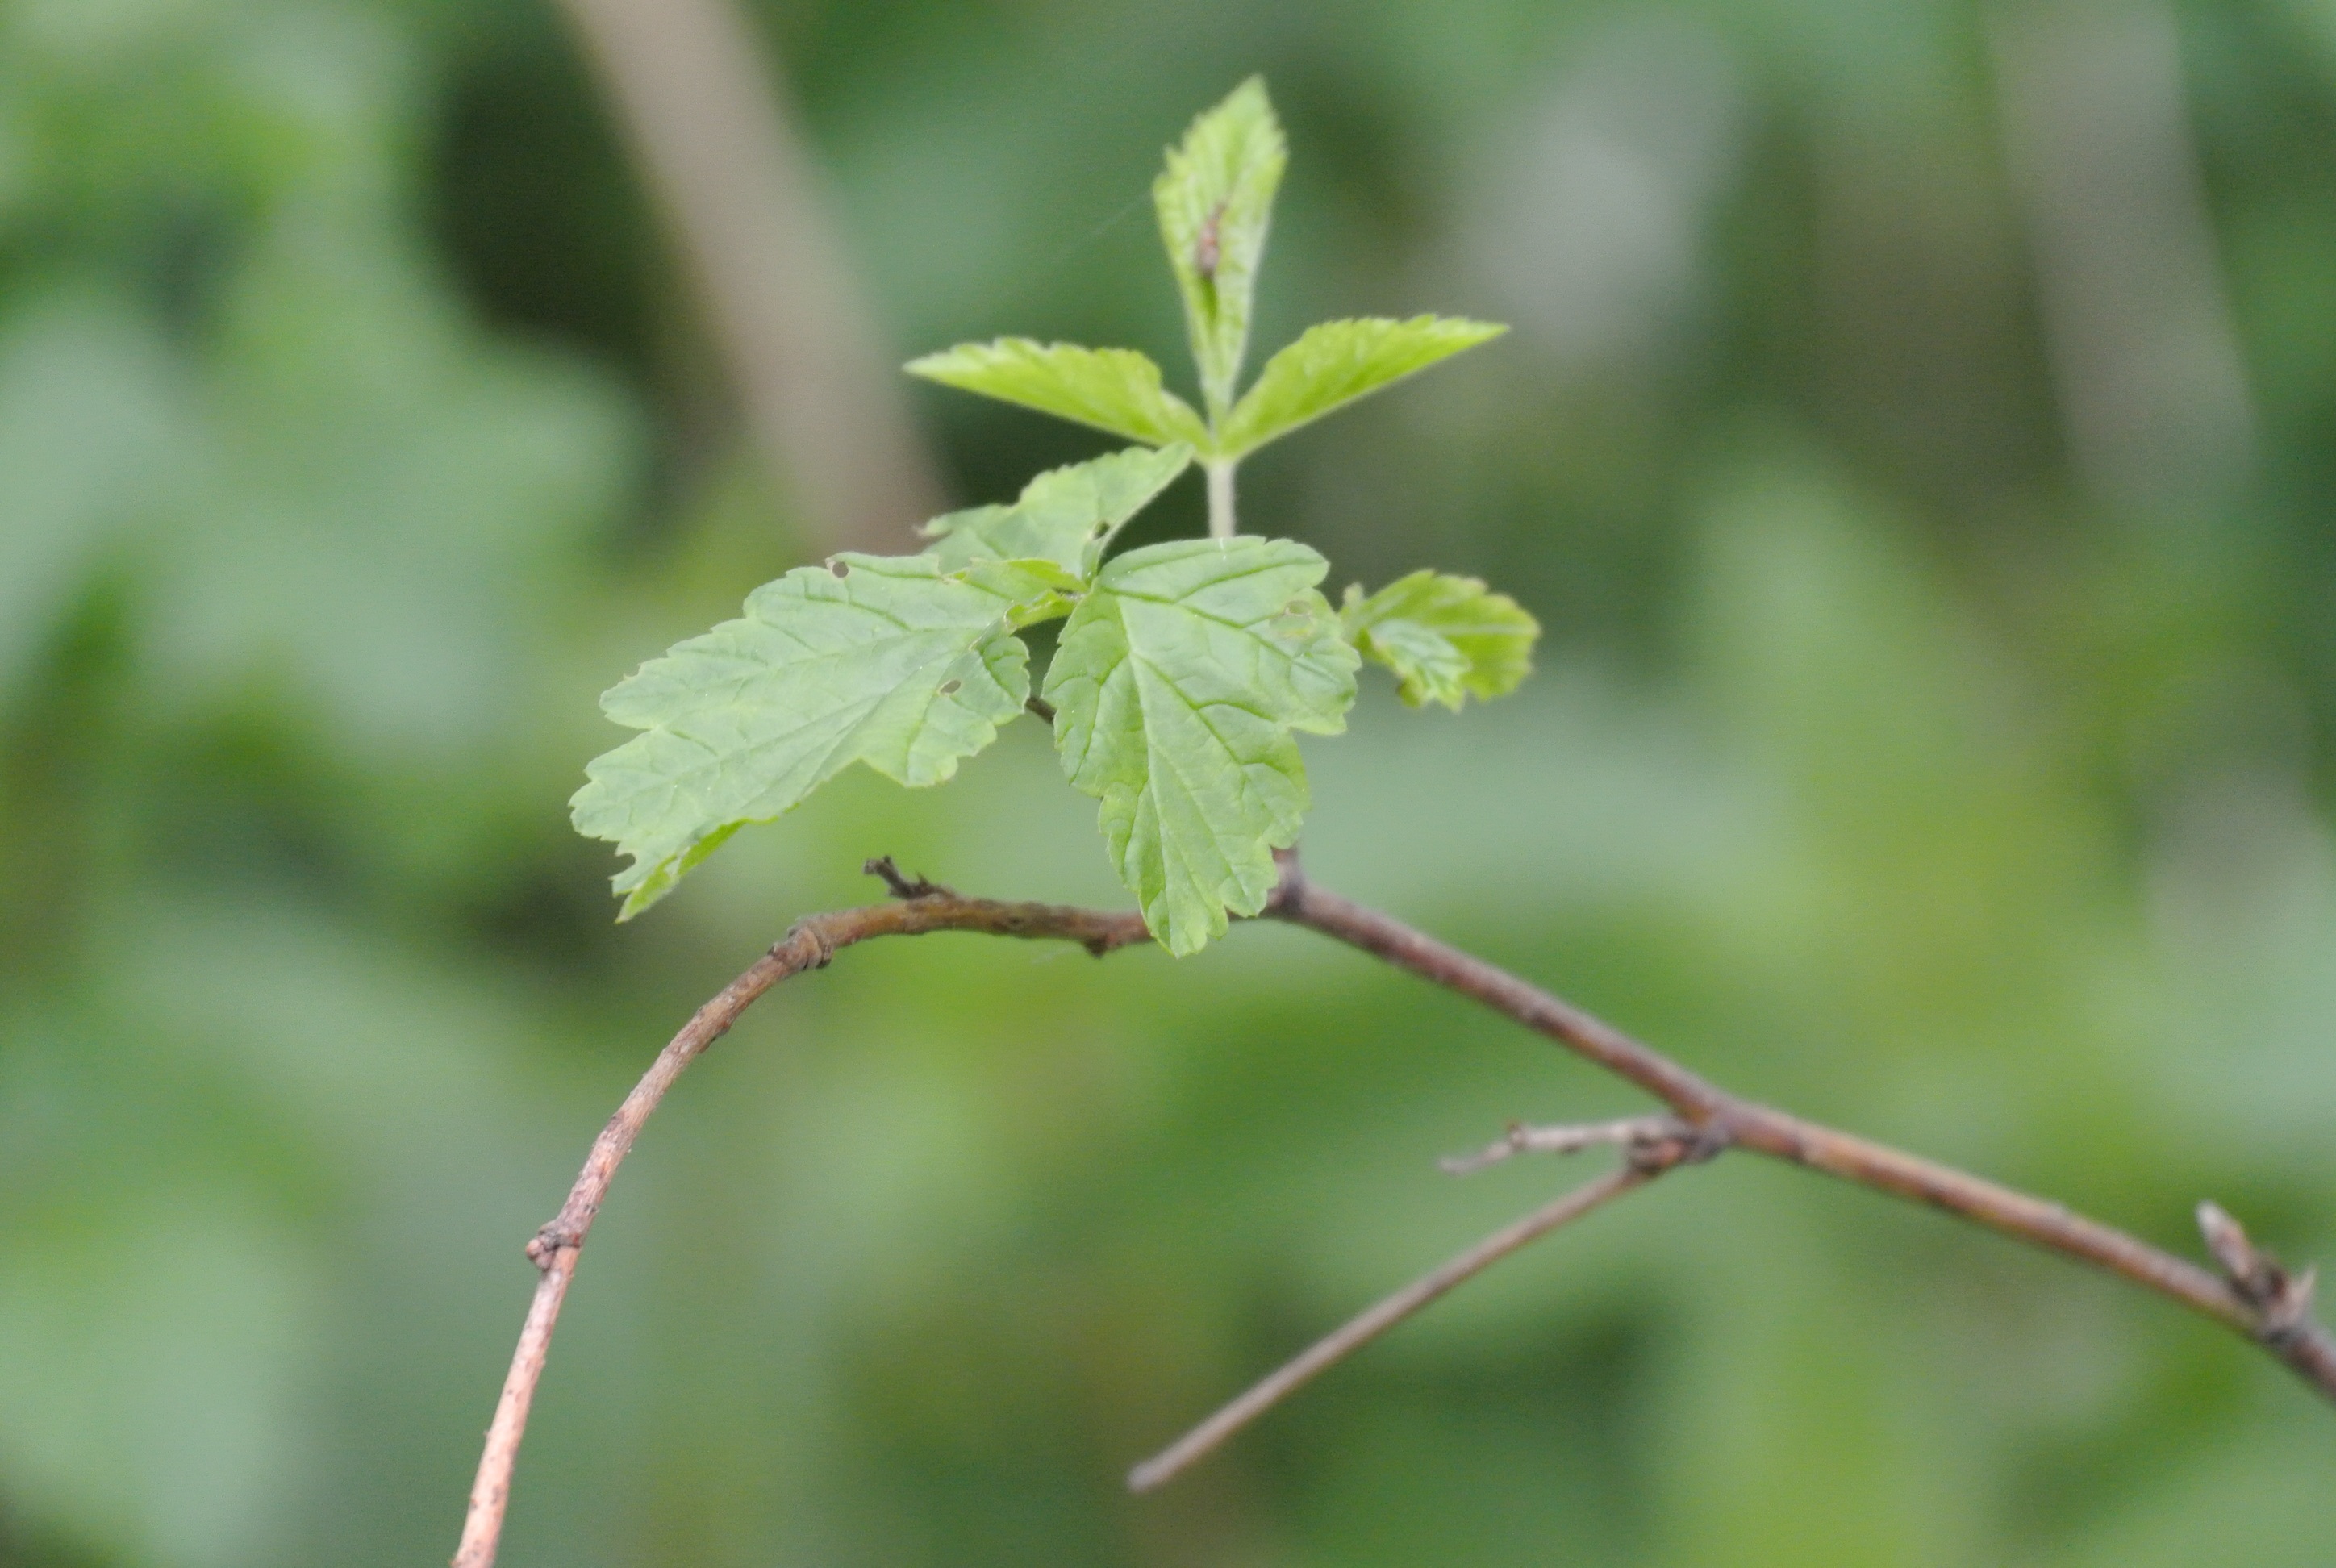
tree, nature, branch, blossom, plant, leaf, flower, food, green, herb, produce, close, flora, wildflower, shrub, macro photography, flowering plant, plant stem, land plant